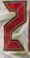
Number: 2